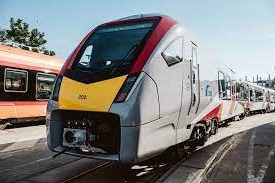
Vehicle type: Trains